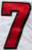
Number: 7